George A. Lucas

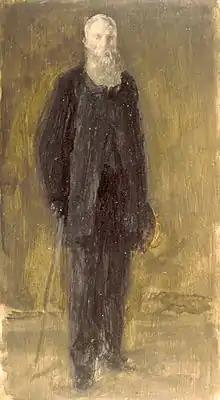
Though he frequently posed as a southern gentleman from Baltimore, Whistler was born in Lowell, Massachusetts, and, together with Lucas, attended the West Point Military Academy. He later trained in Paris in the studio of Charles Gleyre, where he befriended the realists Gustave Courbet and Edouard Manet, as well as the future impressionists Claude Monet, Edgar Degas, and Henri Fantin-Latour. In 1859, Whistler moved to London, abandoned Realism, and developed his own tonalist style of painting that used muted colors and reflected the influences of Japanese art and of the art of Diego Velázquez (1599–1660).

George Aloysius Lucas (1824–1909) was an American-born art dealer living in Paris in the late nineteenth and early twentieth centuries.